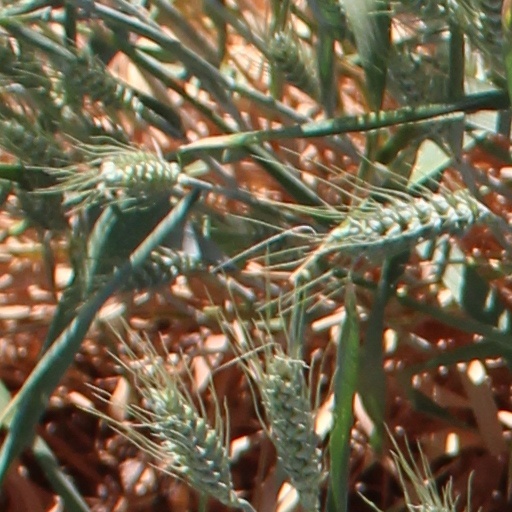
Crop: wheat